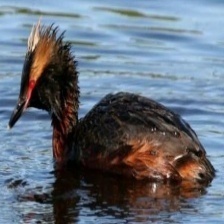
Species: BLACK-NECKED GREBE
Scientific name: PODICEPS NIGRICOLLIS